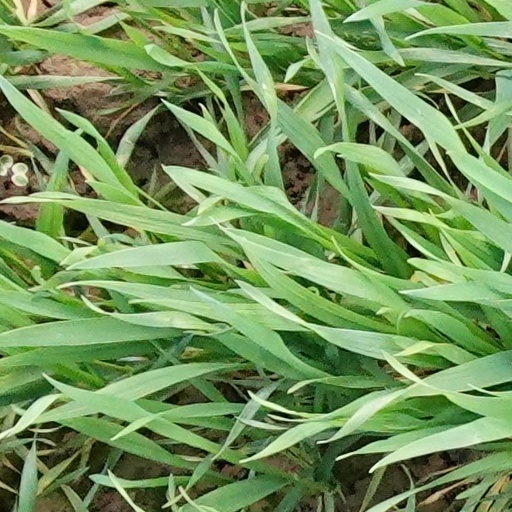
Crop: wheat